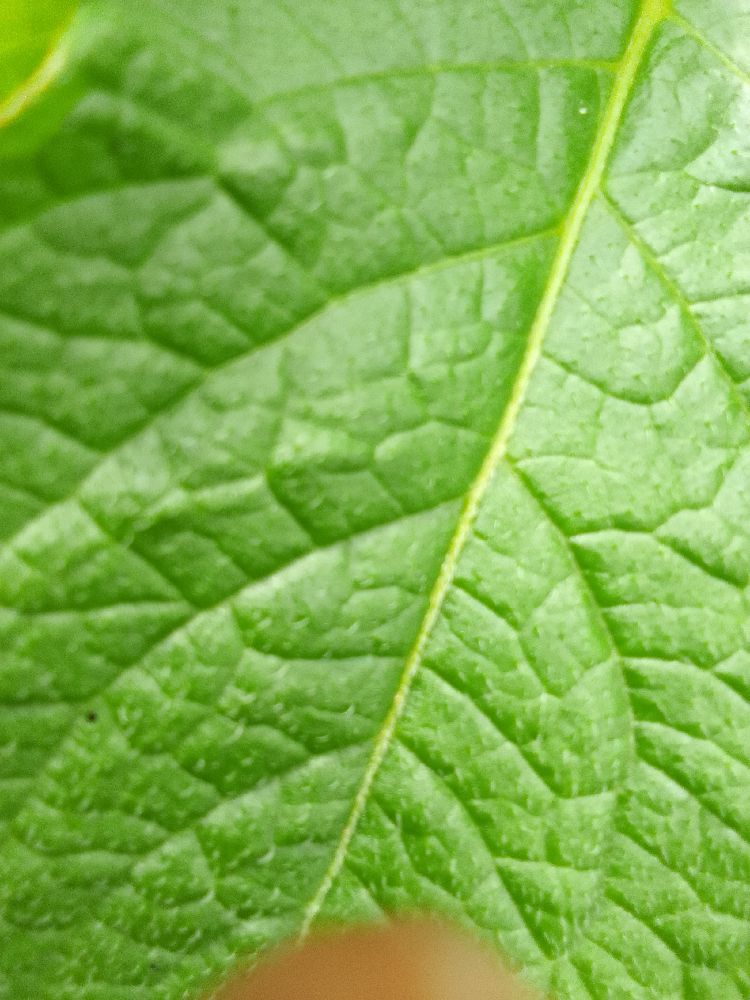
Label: Healthy